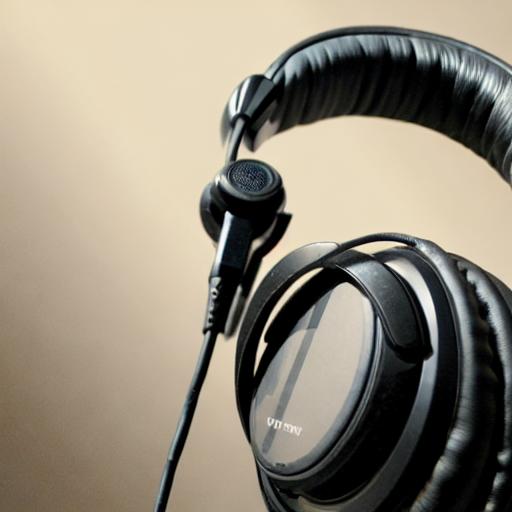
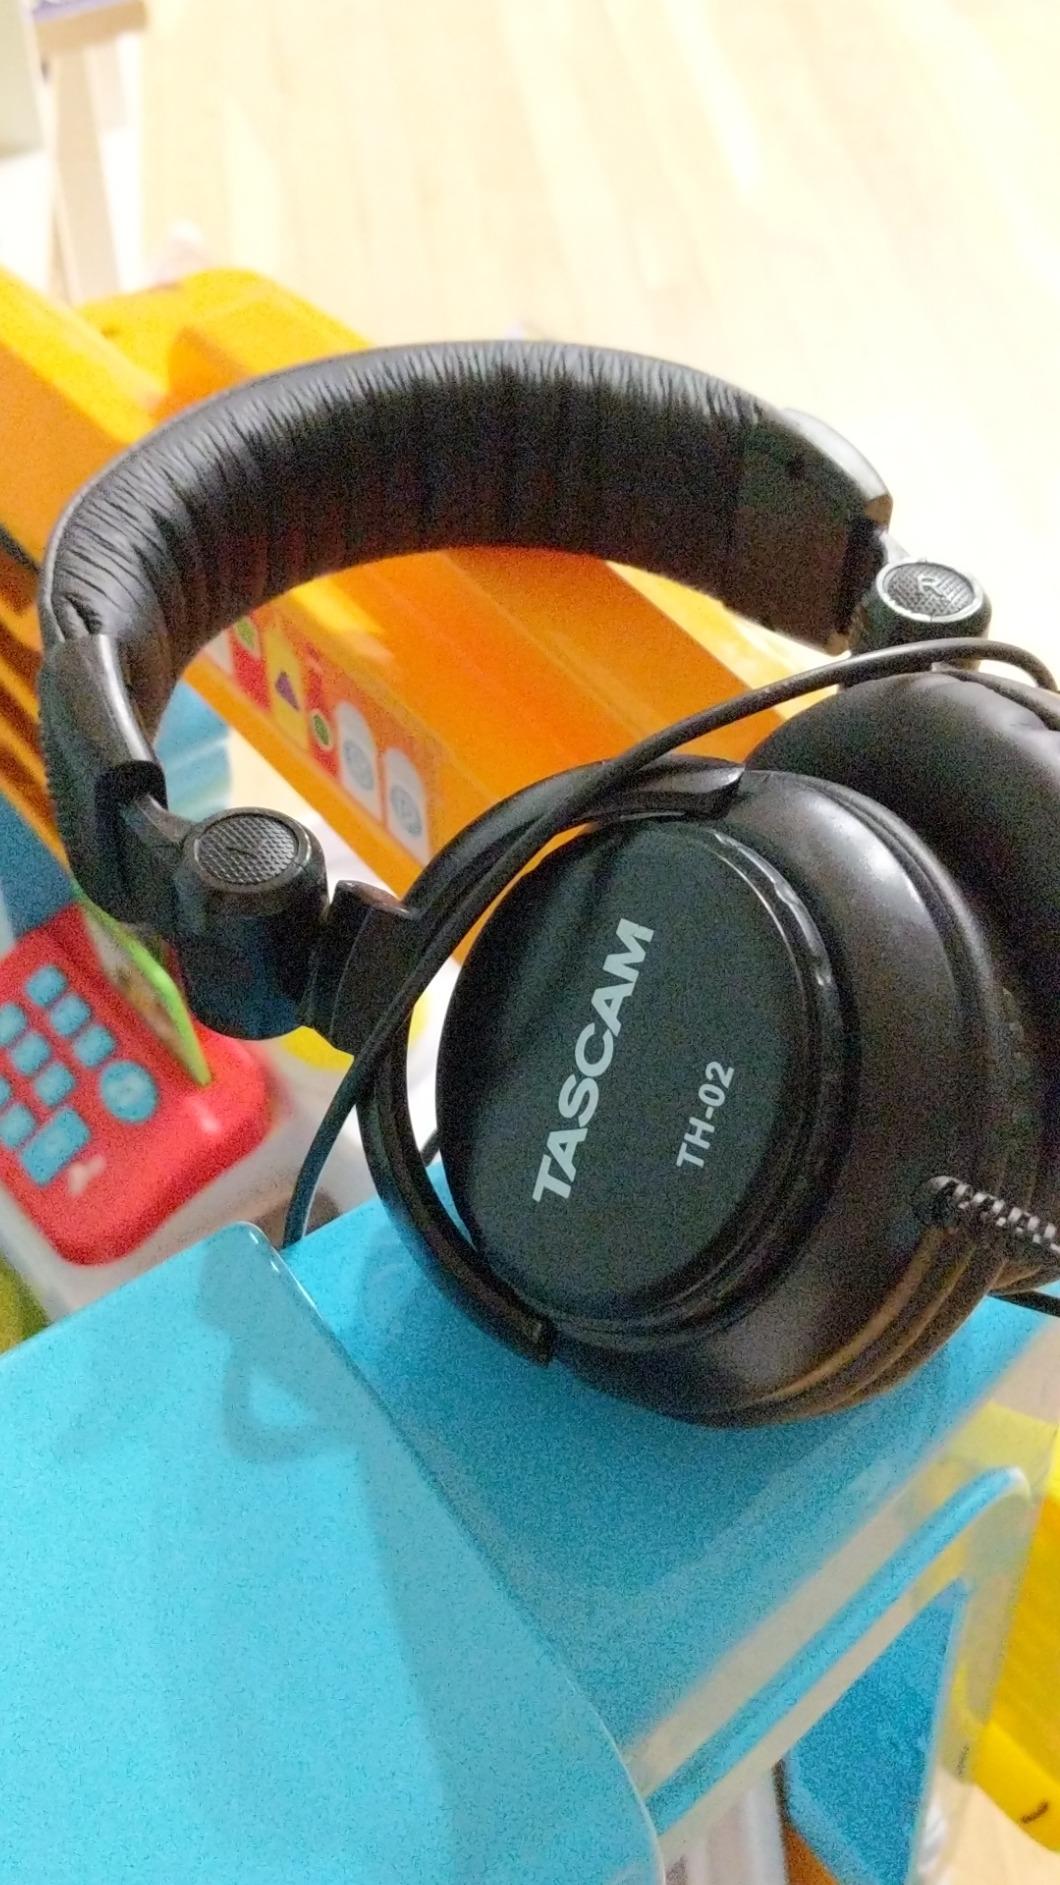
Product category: headphones
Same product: no